Sushila Karki

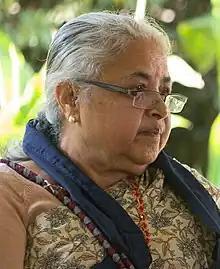
Karki in 2021

Sushila Karki (born 7 June 1952 in Biratnagar) is a Nepalese jurist. She is the former Chief Justice of the Supreme Court of Nepal and the only woman to have held the post. Karki became Chief Justice on 11 July 2016. The Constitutional Council headed by the Prime Minister KP Oli recommended her for the post.